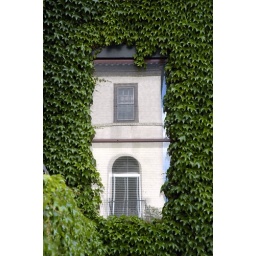
Reflection of a house in a window around 23rd and market. I loved the Ivy.